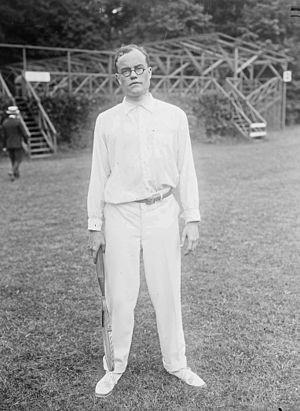
[Watson] Washburn [joueur de tennis américain aux éliminatoires des Jeux interalliés]
"Watson ""Watty"" Washburn, né le 13 juin 1894 à New York et décédé le 2 décembre 1973 dans la même ville, est un joueur de tennis américain.